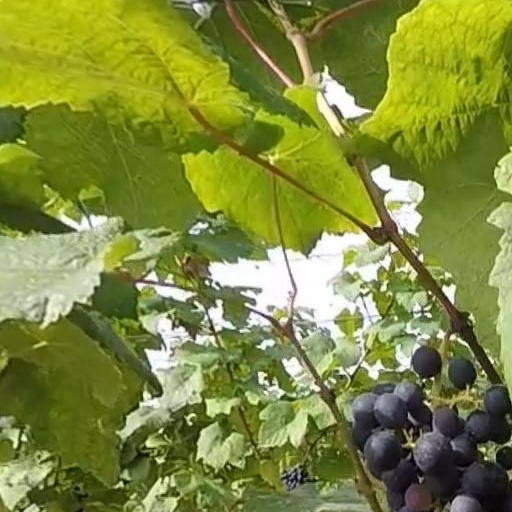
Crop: grape